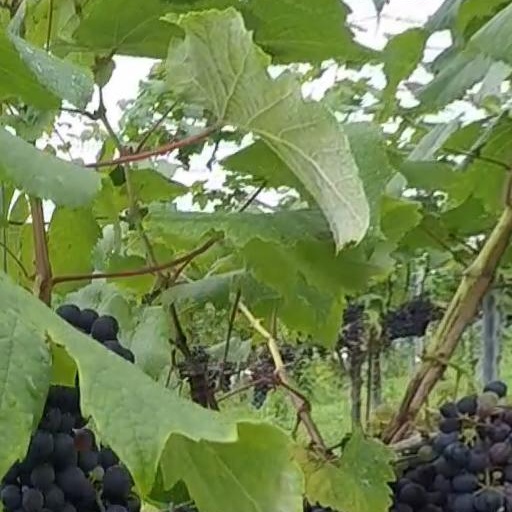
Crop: grape